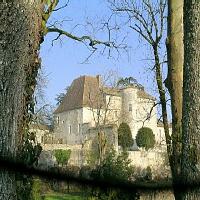
Weather: sun or clear